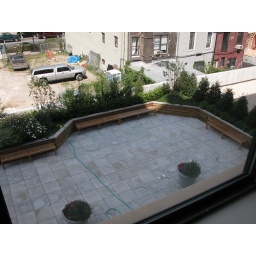
This is the view of the terrace from my window. The red brick building in the top right is my current apartment.